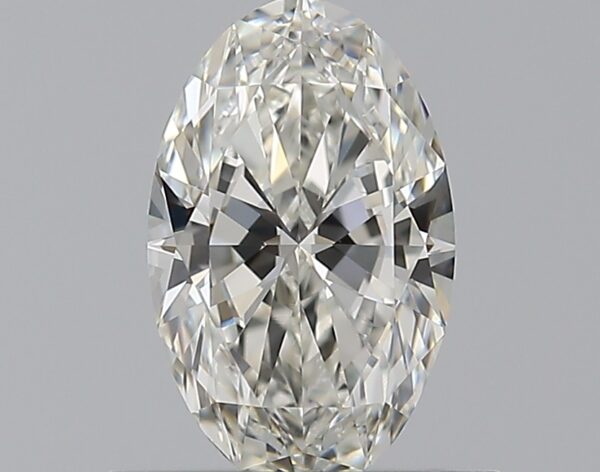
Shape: oval
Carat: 0.6
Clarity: VS1
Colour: H
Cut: EX
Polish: EX
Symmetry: VG
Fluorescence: N
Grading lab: GIA
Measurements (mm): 7.41 x 4.59 x 2.71